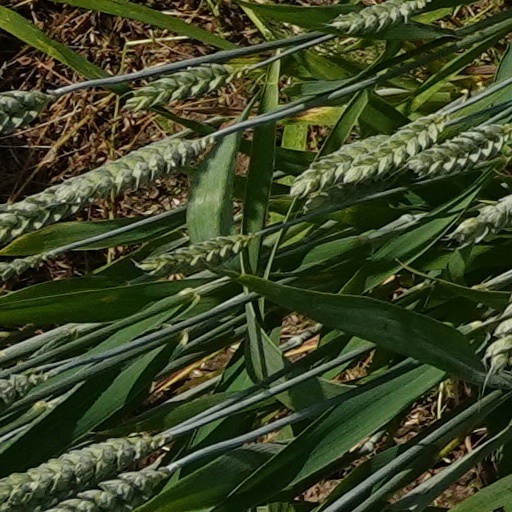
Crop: wheat